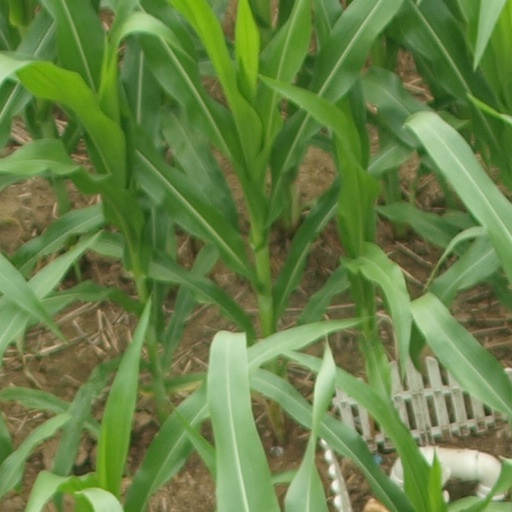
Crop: maize; corn